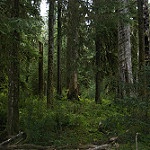
Label: forest